Ramu Tokashiki

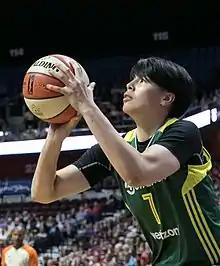
Ramu Tokashiki playing for the Seattle Storm in 2017

Tokashiki has played for the JX-Eneos Sunflowers, a team based in Kashiwa, since their 2010–11 season where she made her professional debut. In her opening season she led the Sunflowers to a championship as well as taking home Rookie of the Year, a place on the Best 5 team and the MVP award. She has enjoyed much success in this league and has led the Sunflowers to a championship each year since her debut.